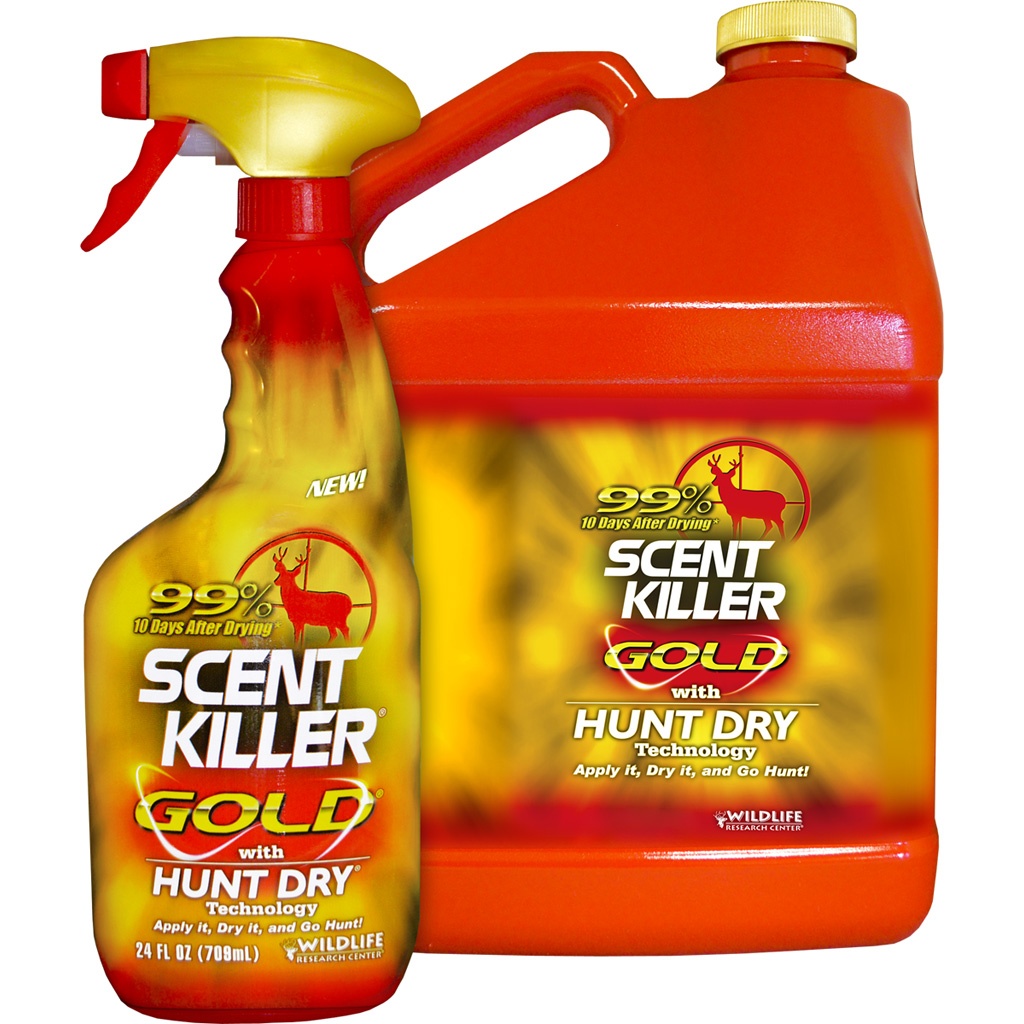
Wildlife Research Scent Killer Gallon Combo Gold
Scent elimination spray formulated for maximum performance after it has dried on clothing. This means you can spray it on your clothing hour, days, or even weeks for the hunt. Specialized blend attacks odors and helps prevent new odors from forming. Features: Scent elimination spray ;Formulated for maximum performance ;Attacks odors and prevents new odors from forming
Brand: Wildlife Research
Category: Sporting Goods > Outdoor Recreation > Hunting & Shooting > Hunting > Wildlife Attractants